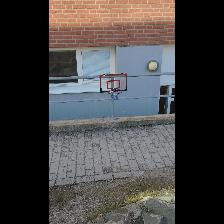
Label: NonHuman